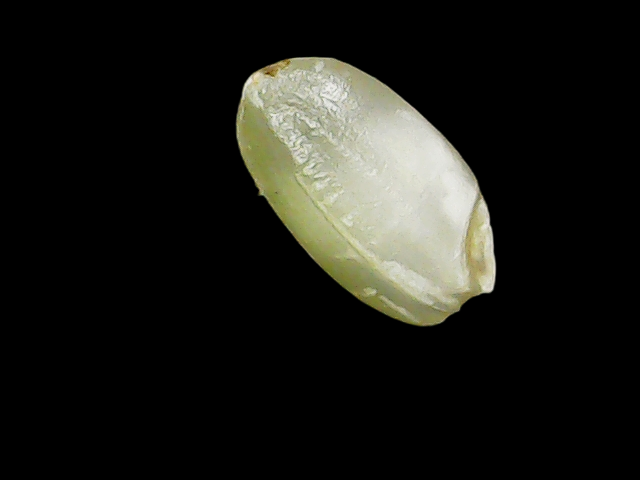
Rice variety: Binadhan8